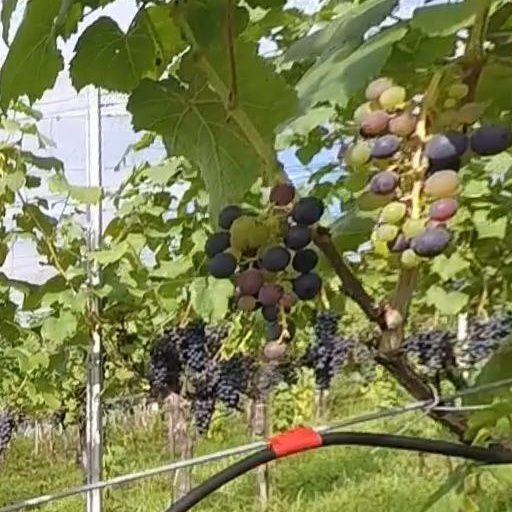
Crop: grape